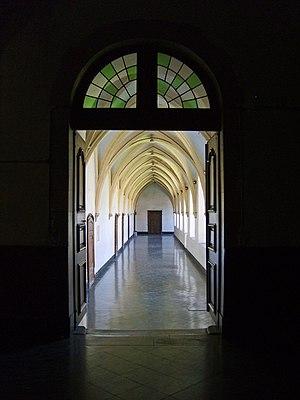
Abbaye de Bonne-Espérance, Vellereille-les-Brayeux (Belgique), le cloître gothique (XIIIe siècle).
Une arcade est, dans le sens courant, une série ordonnée de baies cintrées. La travée est un des éléments de l'ensemble. L'arcade en ouvrage de décor d'un mur en sa partie basse ou en sa partie haute ou sur son devant constitue l'arcature.